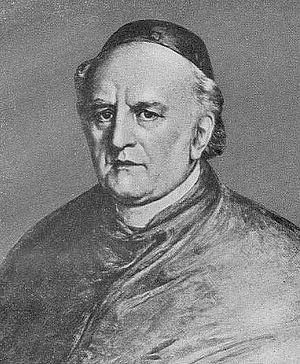
Angelo Mai, est un cardinal et philologue italien qui s'est acquis une réputation dans toute l'Europe en publiant pour la première fois une série de textes anciens jusque-là inconnus. Il avait pu les découvrir et les éditer alors qu'il était responsable d'abord de la bibliothèque ambrosienne à Milan puis de la bibliothèque du Vatican. Les textes étaient souvent des manuscrits sur parchemin qui avaient été grattés et réutilisés ; il arriva à lire les textes primitifs en se servant de produits chimiques. En particulier, il fut capable de retrouver une grande partie du De republica de Cicéron, un texte qu'on cherchait partout. Il est aussi celui qui a pu retrouver les œuvres de Virgilius Maro Grammaticus.